Selaginella denticulata

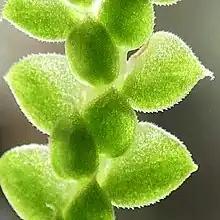
Selaginella denticulata from Antalya in Turkey

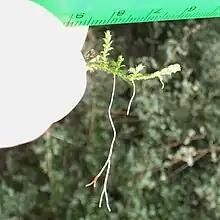
Selaginella denticulata from Antalya in Turkey

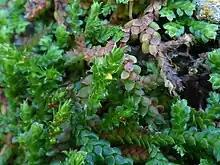
Selaginella denticulata from Antalya in Turkey

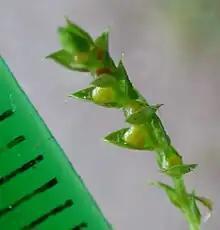
Selaginella denticulata from Antalya in Turkey

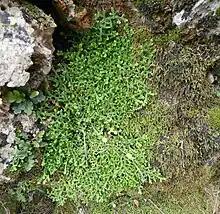
Selaginella denticulata from Antalya in Turkey

Selaginella denticulata, or Mediterranean clubmoss, is a non-flowering plant of the spikemoss genus "Selaginella" with a wide distribution around the Northern Hemisphere.